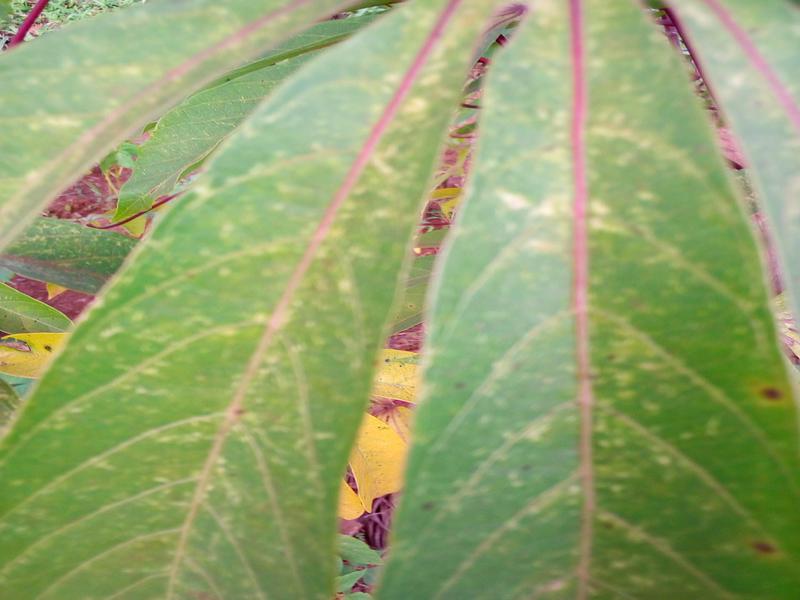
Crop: cassava
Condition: green_mottle